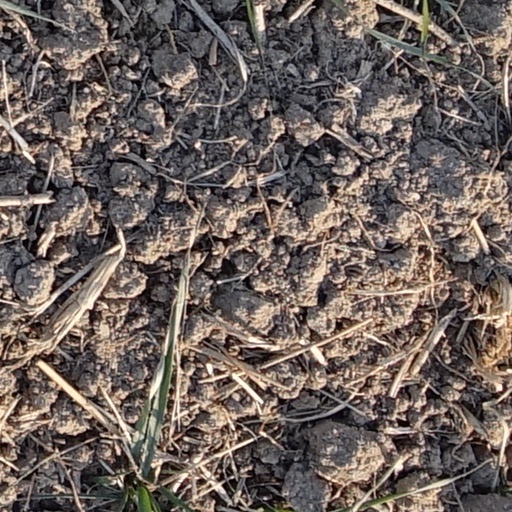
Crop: wheat